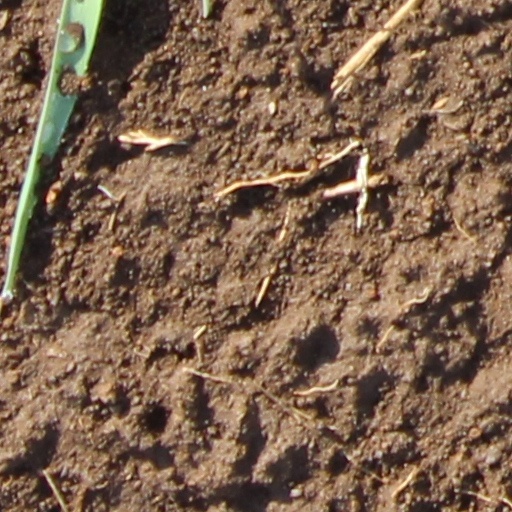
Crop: wheat